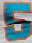
Number: 5